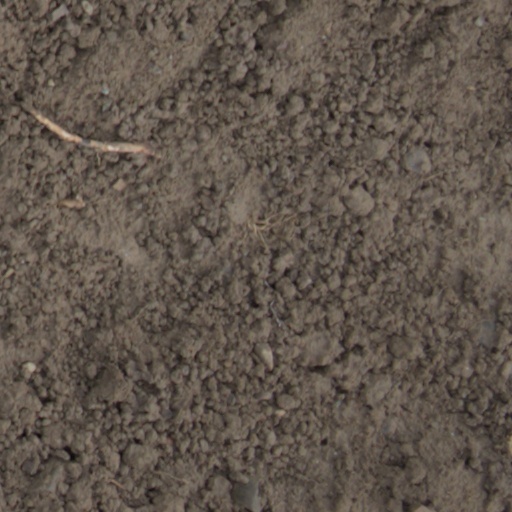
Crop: wheat